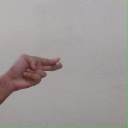
अक्षर: ह